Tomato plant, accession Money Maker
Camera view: horizontal (90 deg, fisheye); turntable rotation: 240 degrees
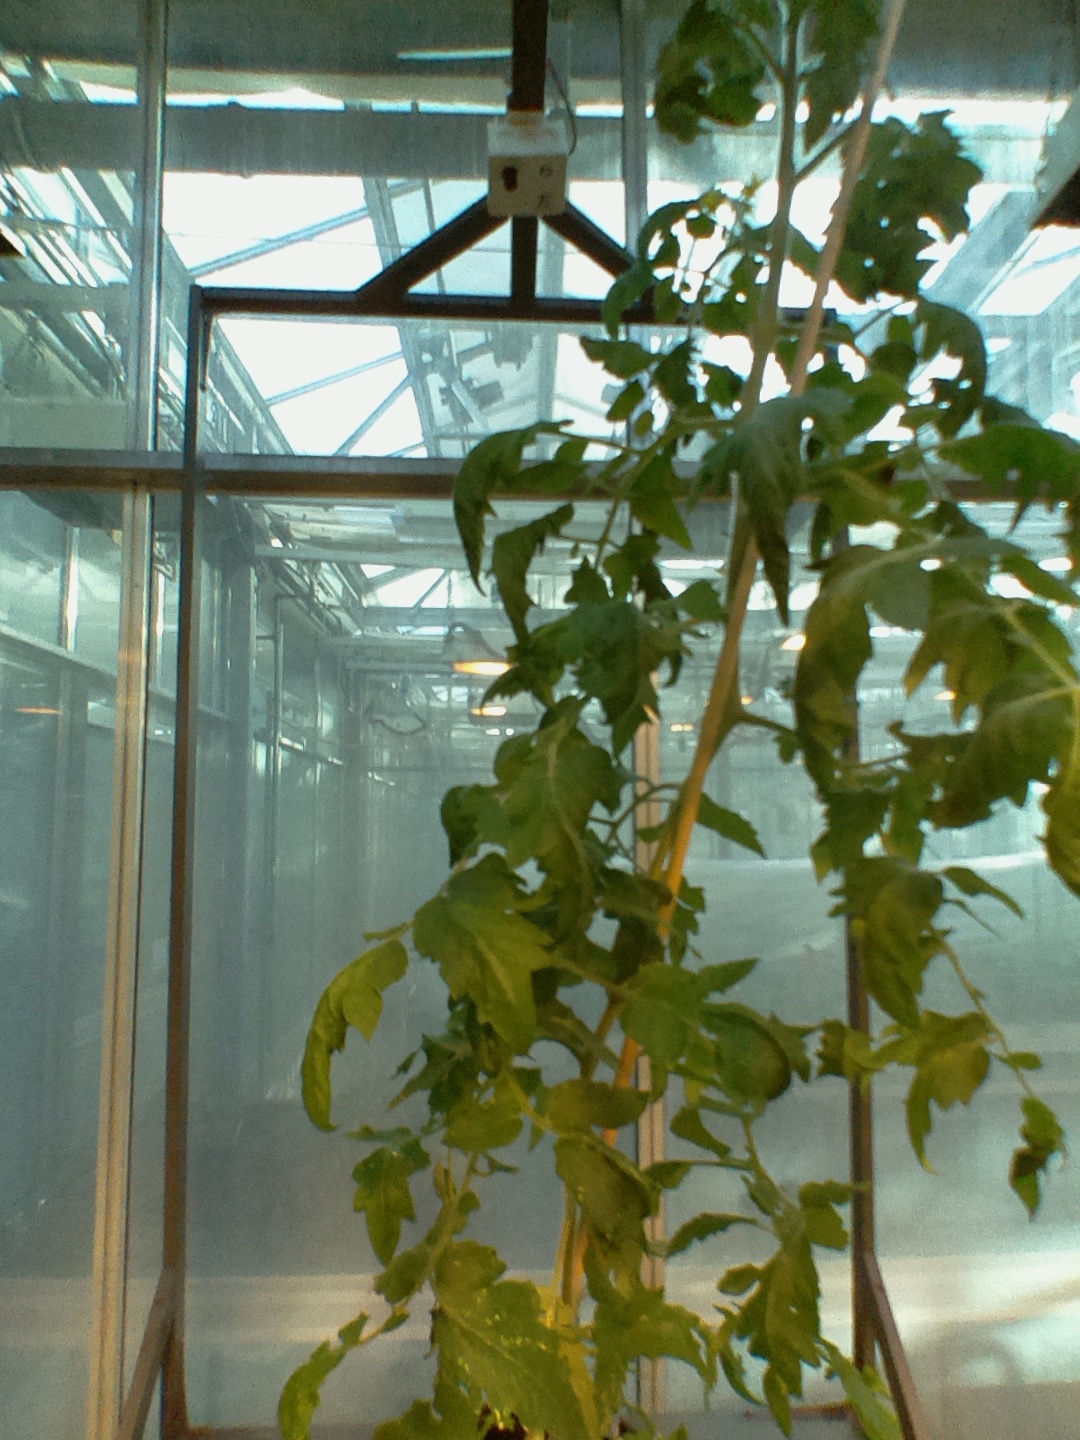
BBCH growth stage 67: Full flowering, 70%-80% of flowers open, more petals falling